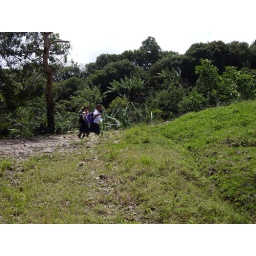
Girls walking home from school in Boquete